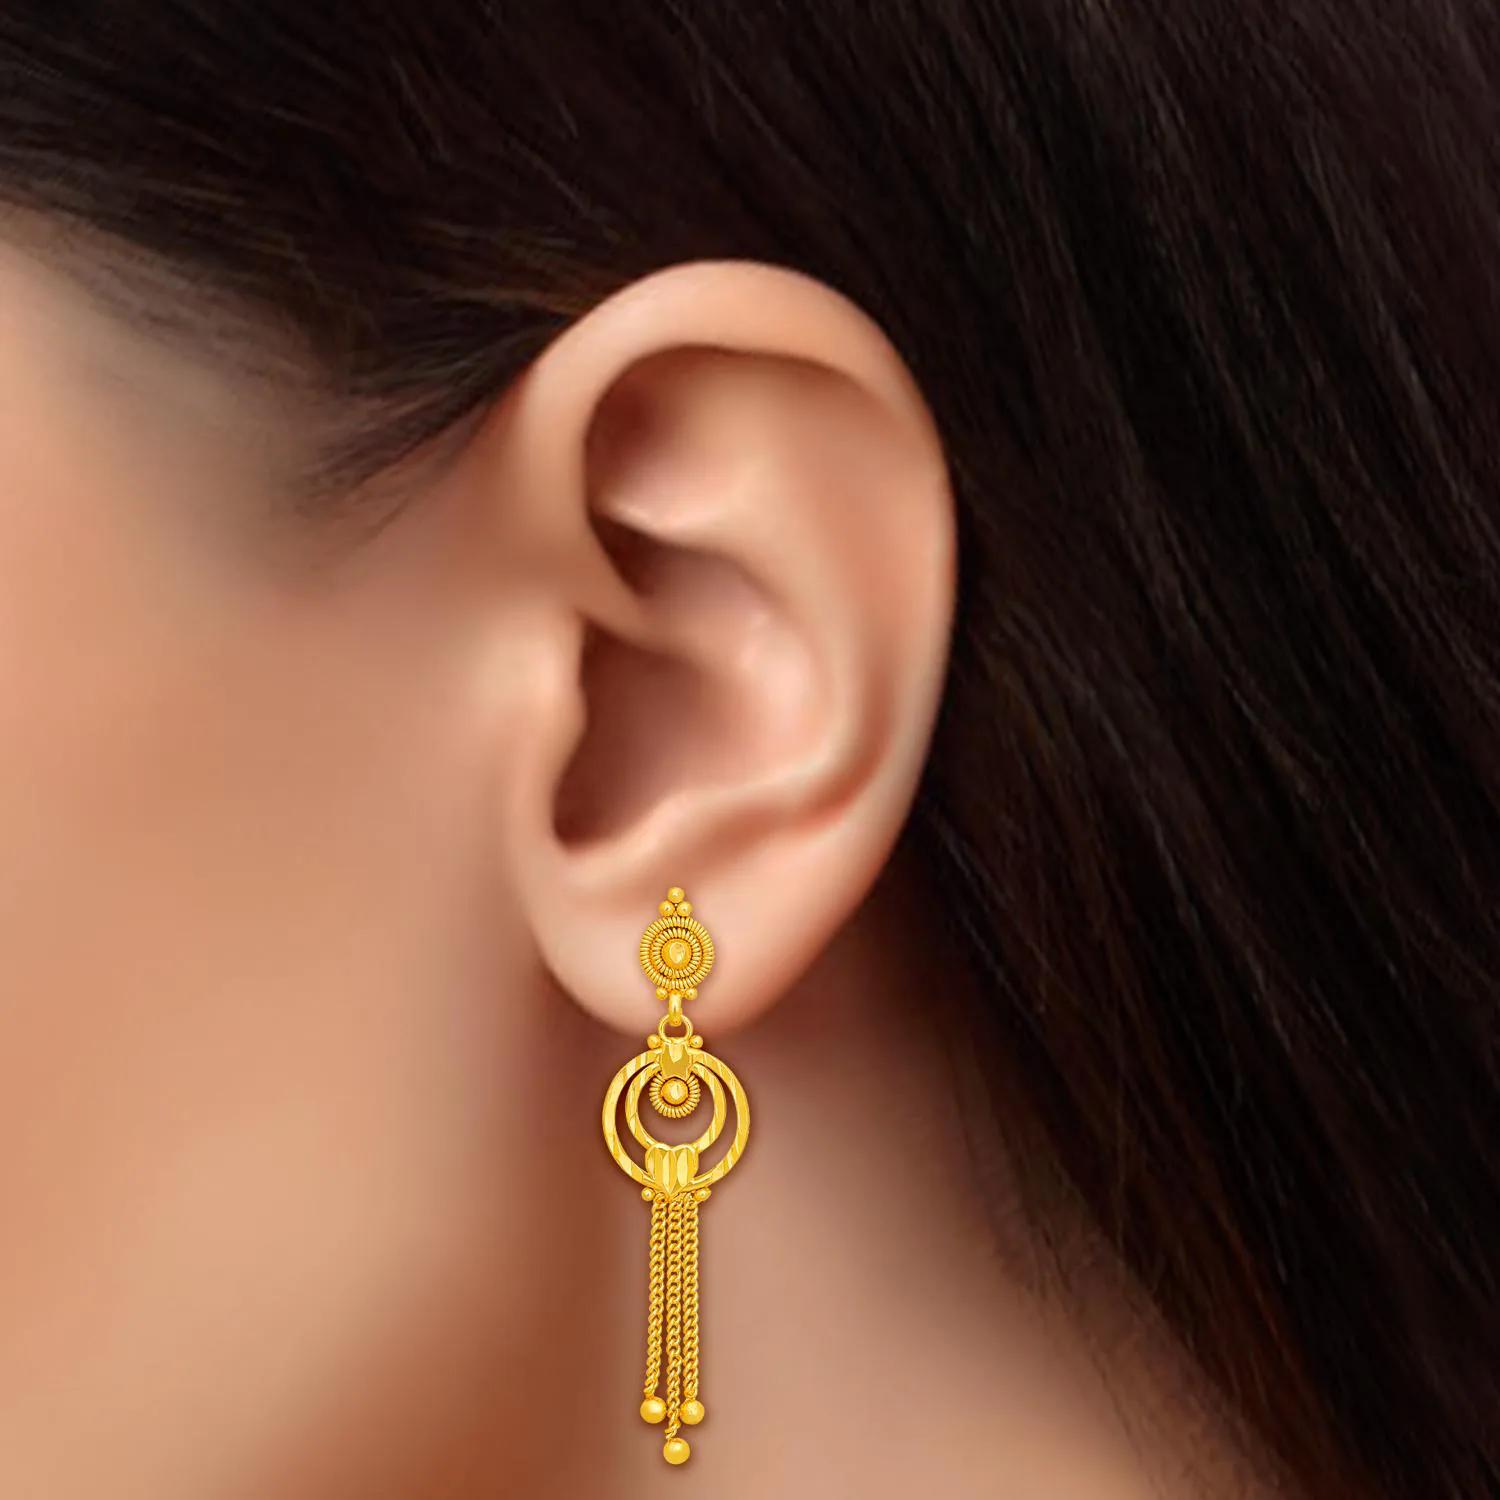
arch fashion Traditional Gold Platted Drop Earrings Collection ERG2104
Type: Earrings
Brand: arch fashion
Price: Rs. 242
Traditional 1gm Gold Plated South Screw Back Alloy Jhumka Earring. This Look Like a Real Gold Jewellery made of CAD/CAM design. This Jhumki,s are Gold and Micron plated finished which are light weight and safe for your Beautiful skin. Traditional 1gm Gold Plated South Screw Back Alloy Jhumka Earring. This Look Like a Real Gold Jewellery made of CAD/CAM design. This Jhumki,s are Gold and Micron plated finished which are light weight and safe for your Beautiful skin.